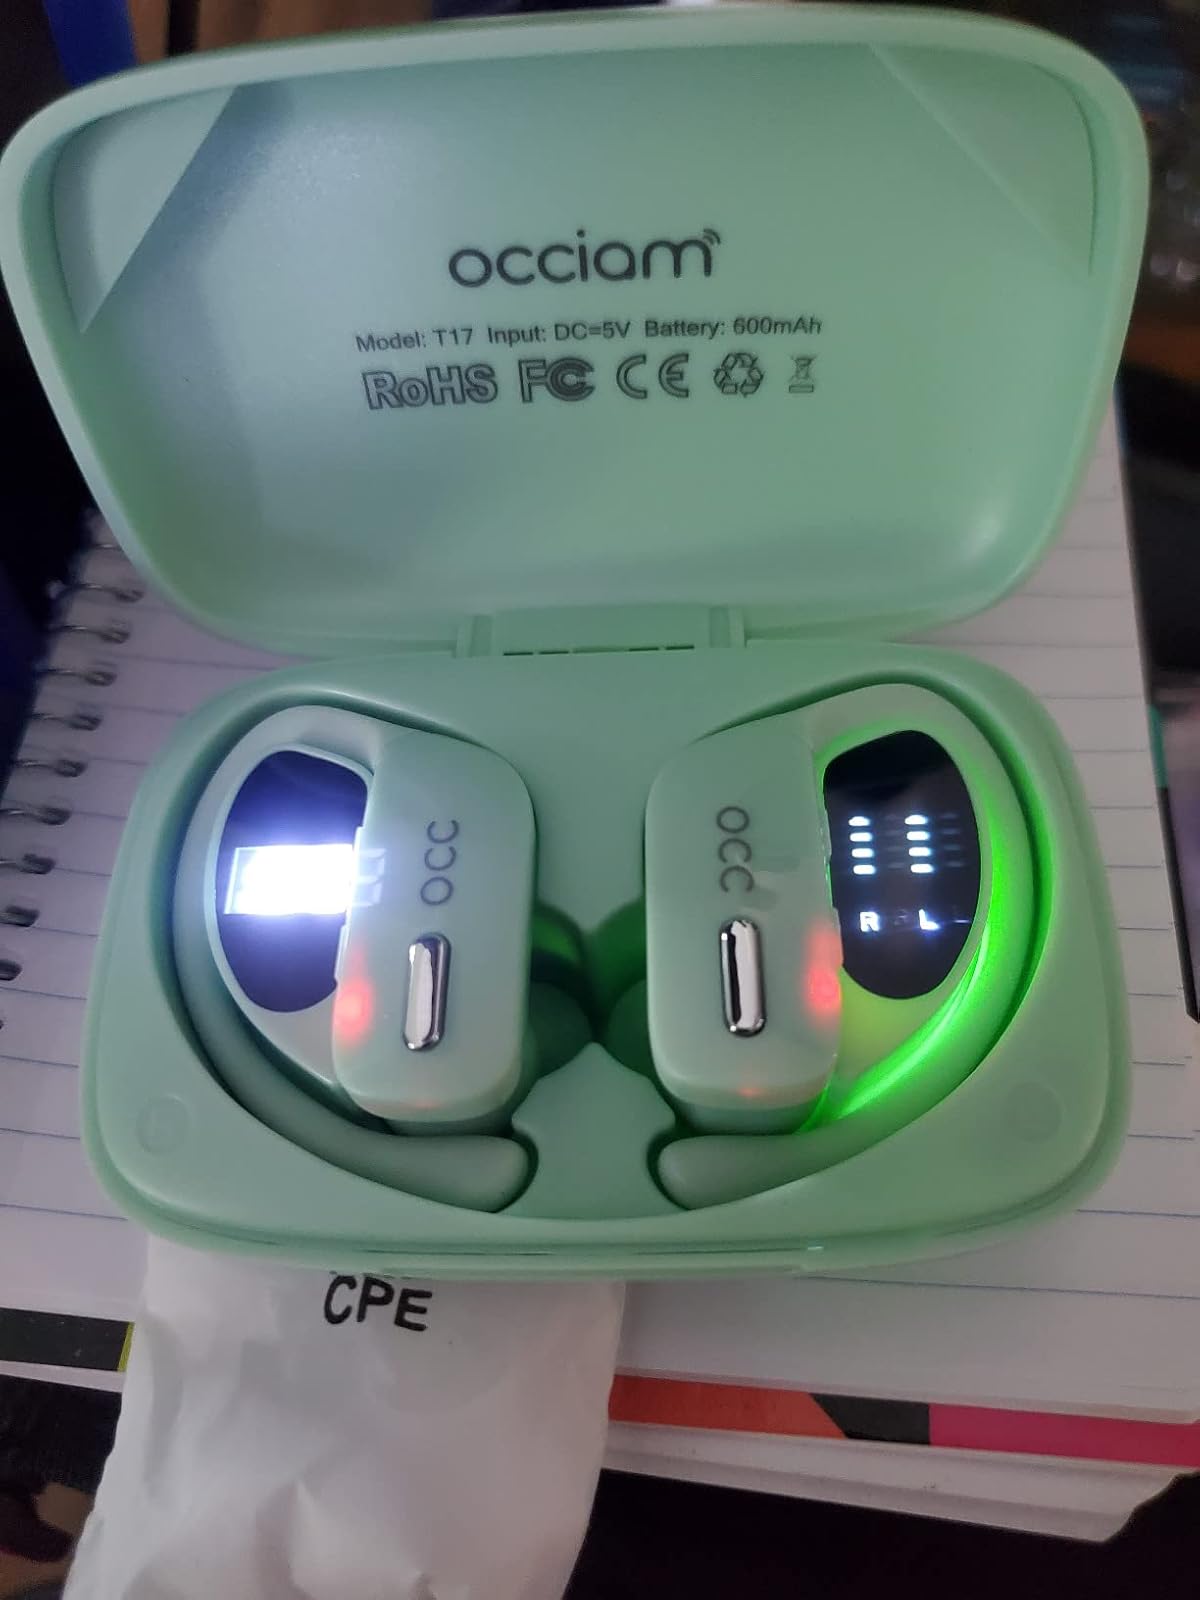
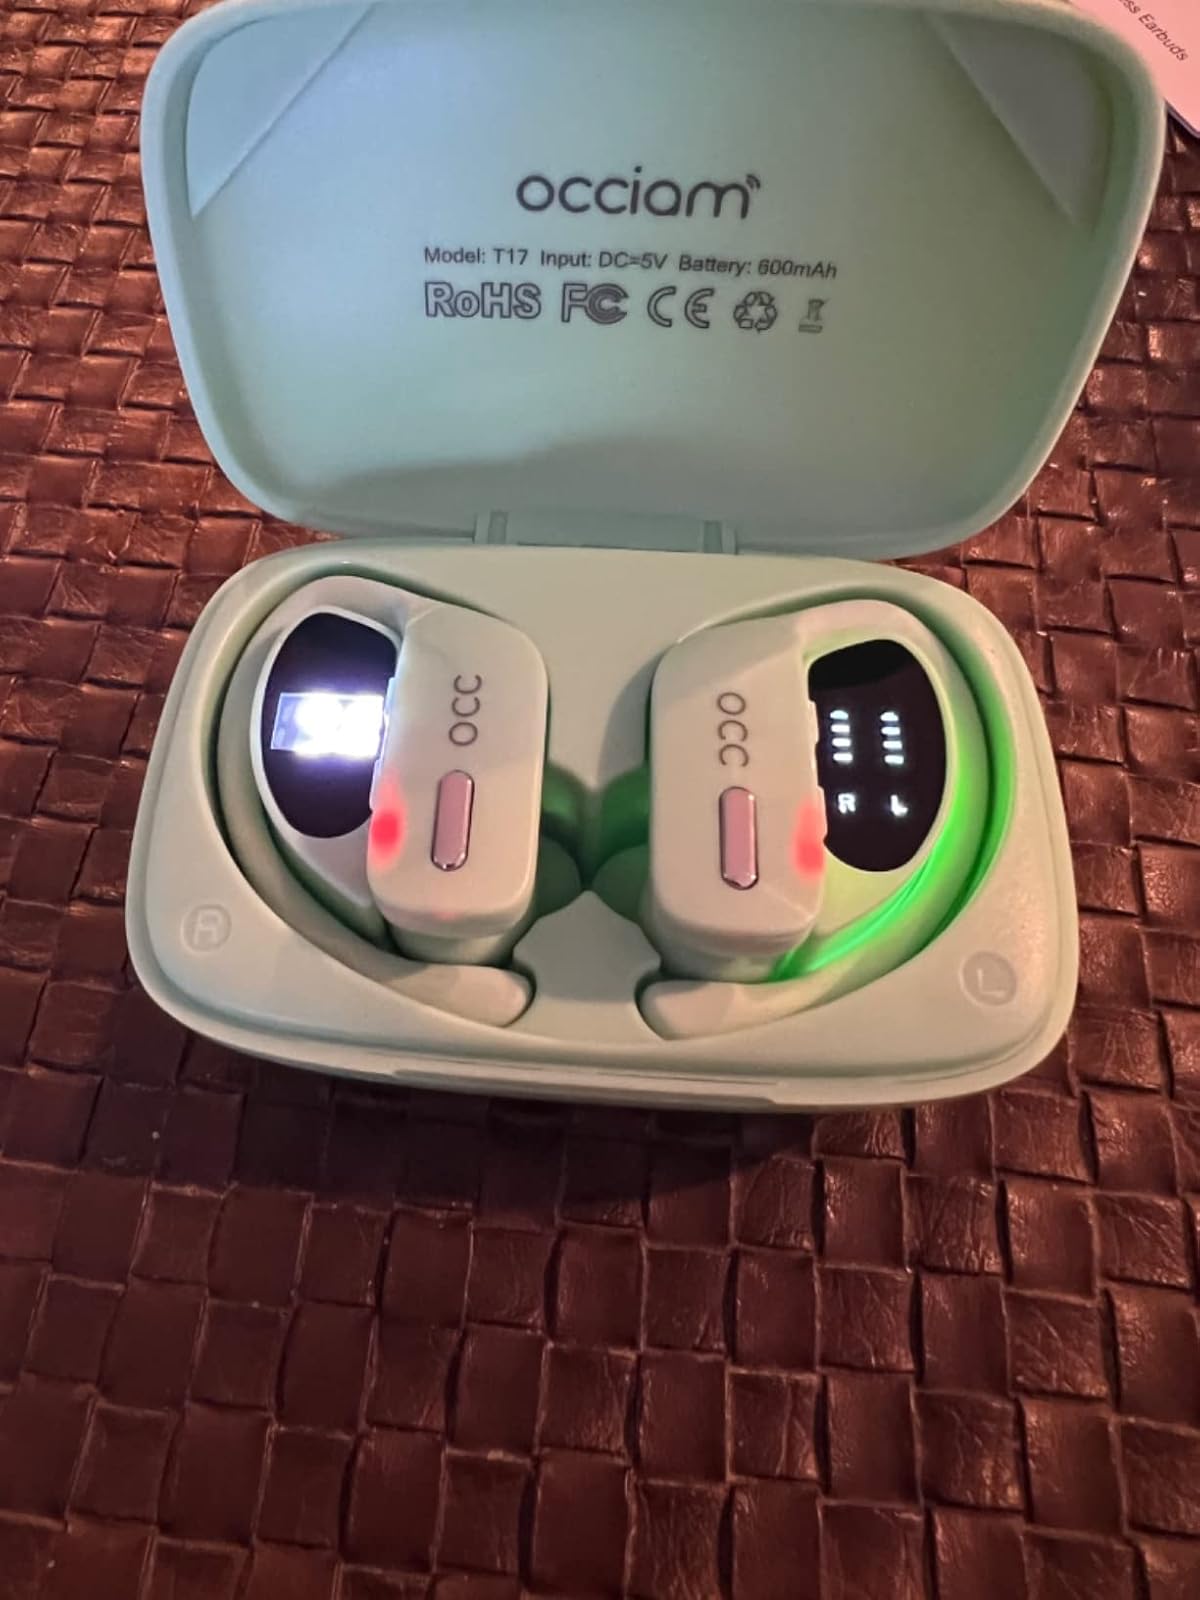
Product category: earbuds
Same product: yes